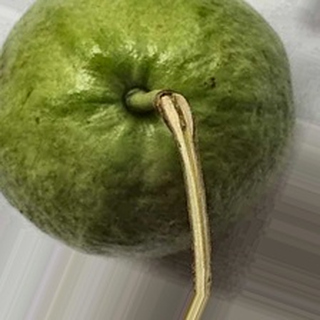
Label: healthy_guava